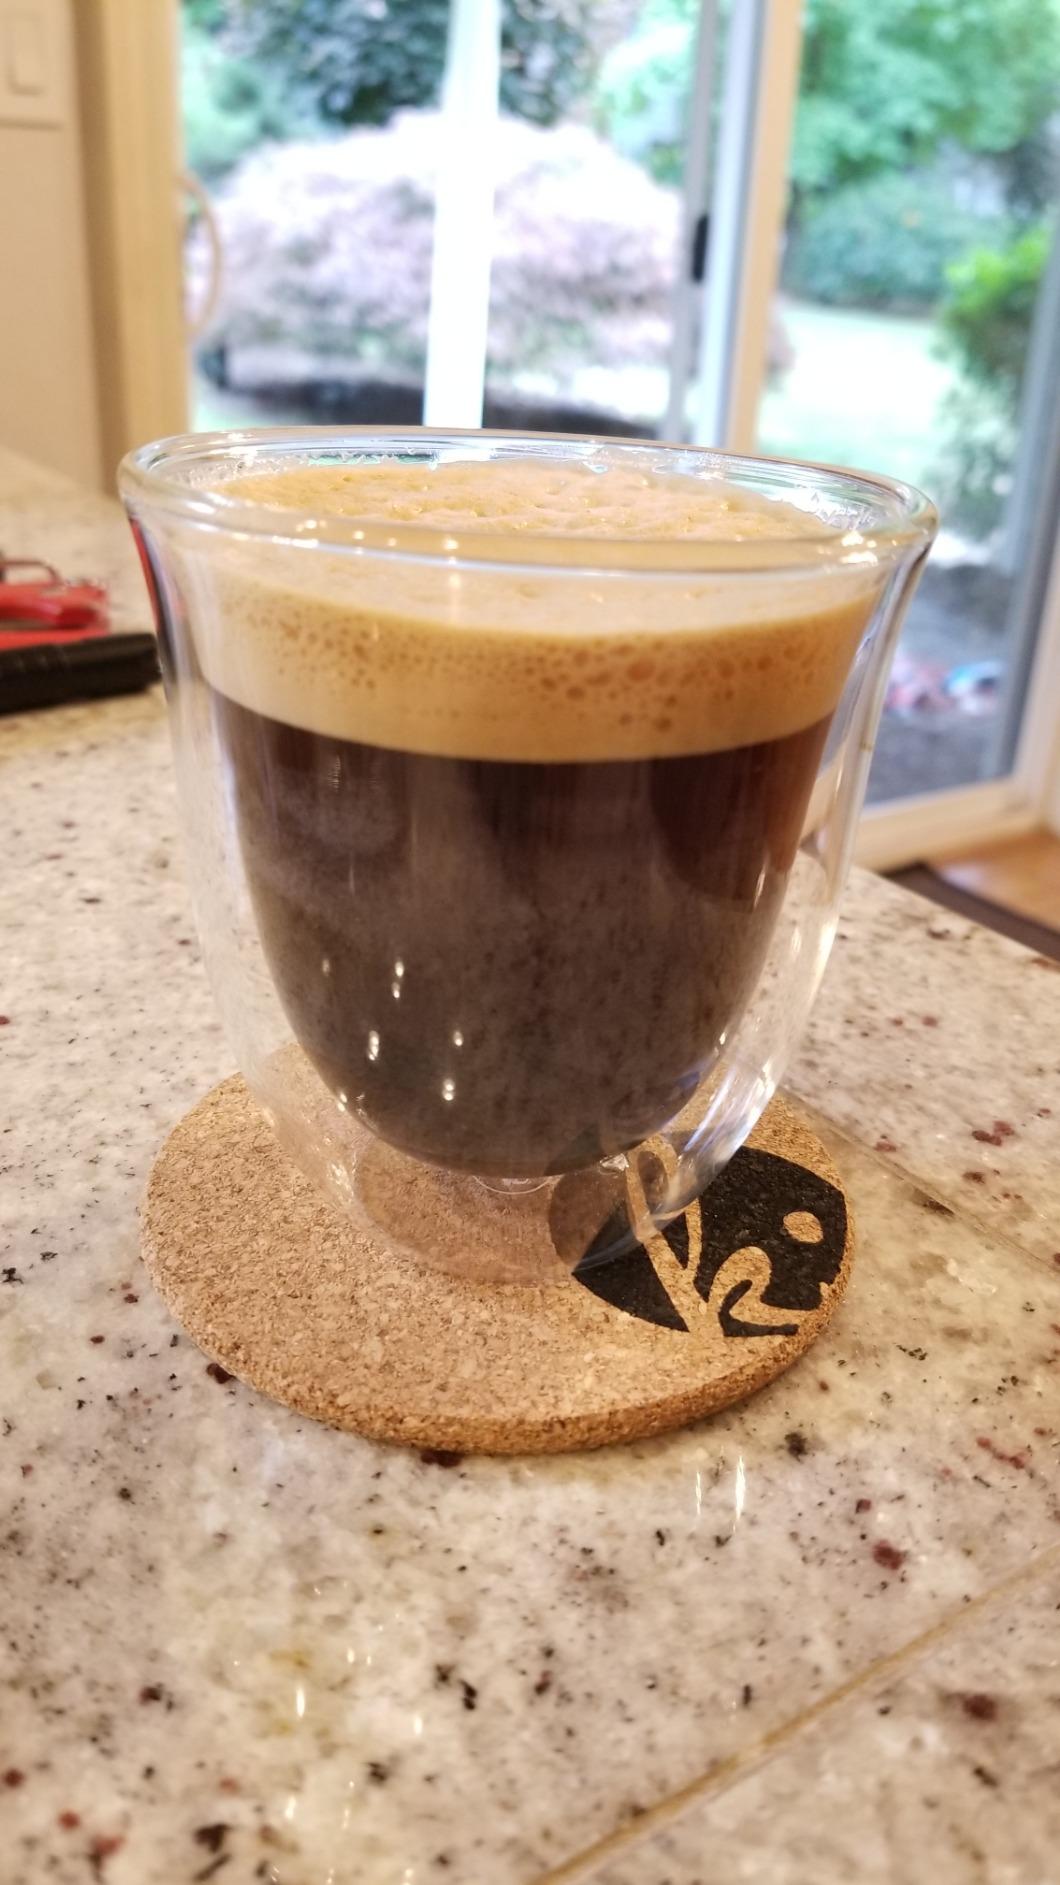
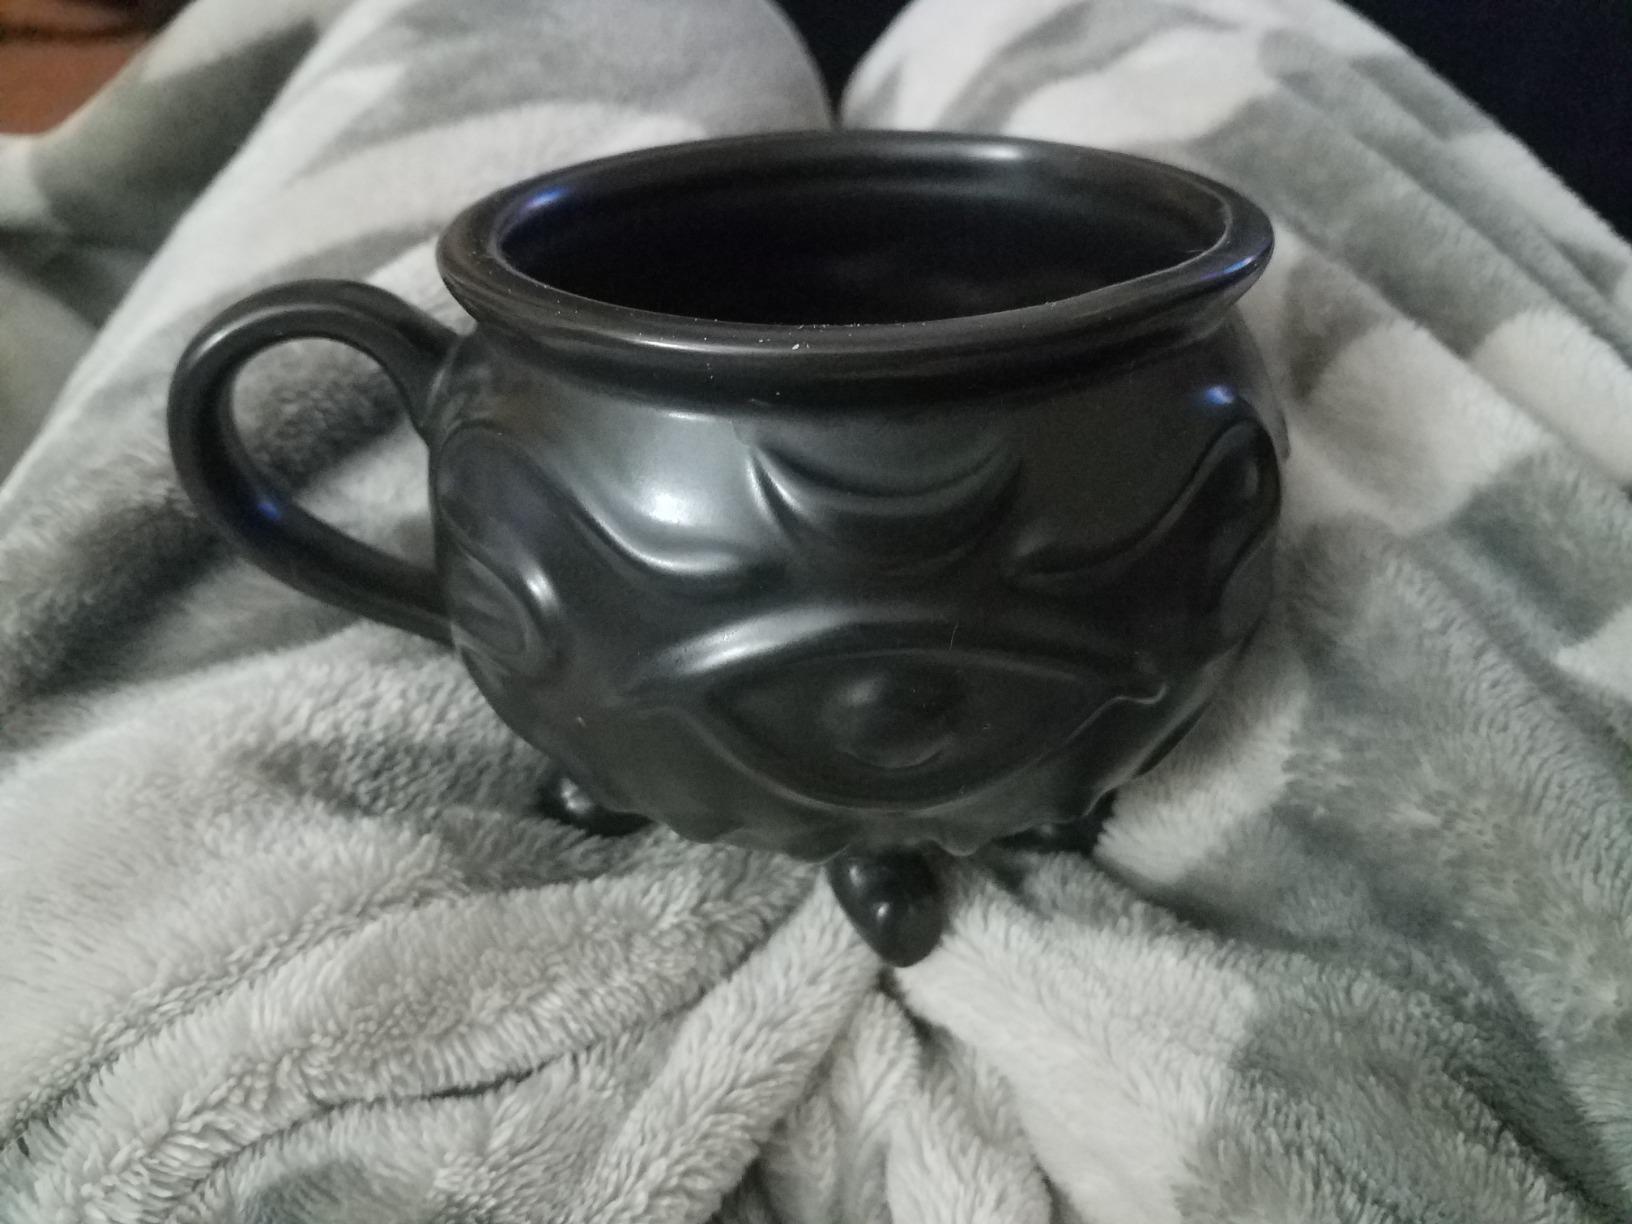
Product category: items_mug
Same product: no